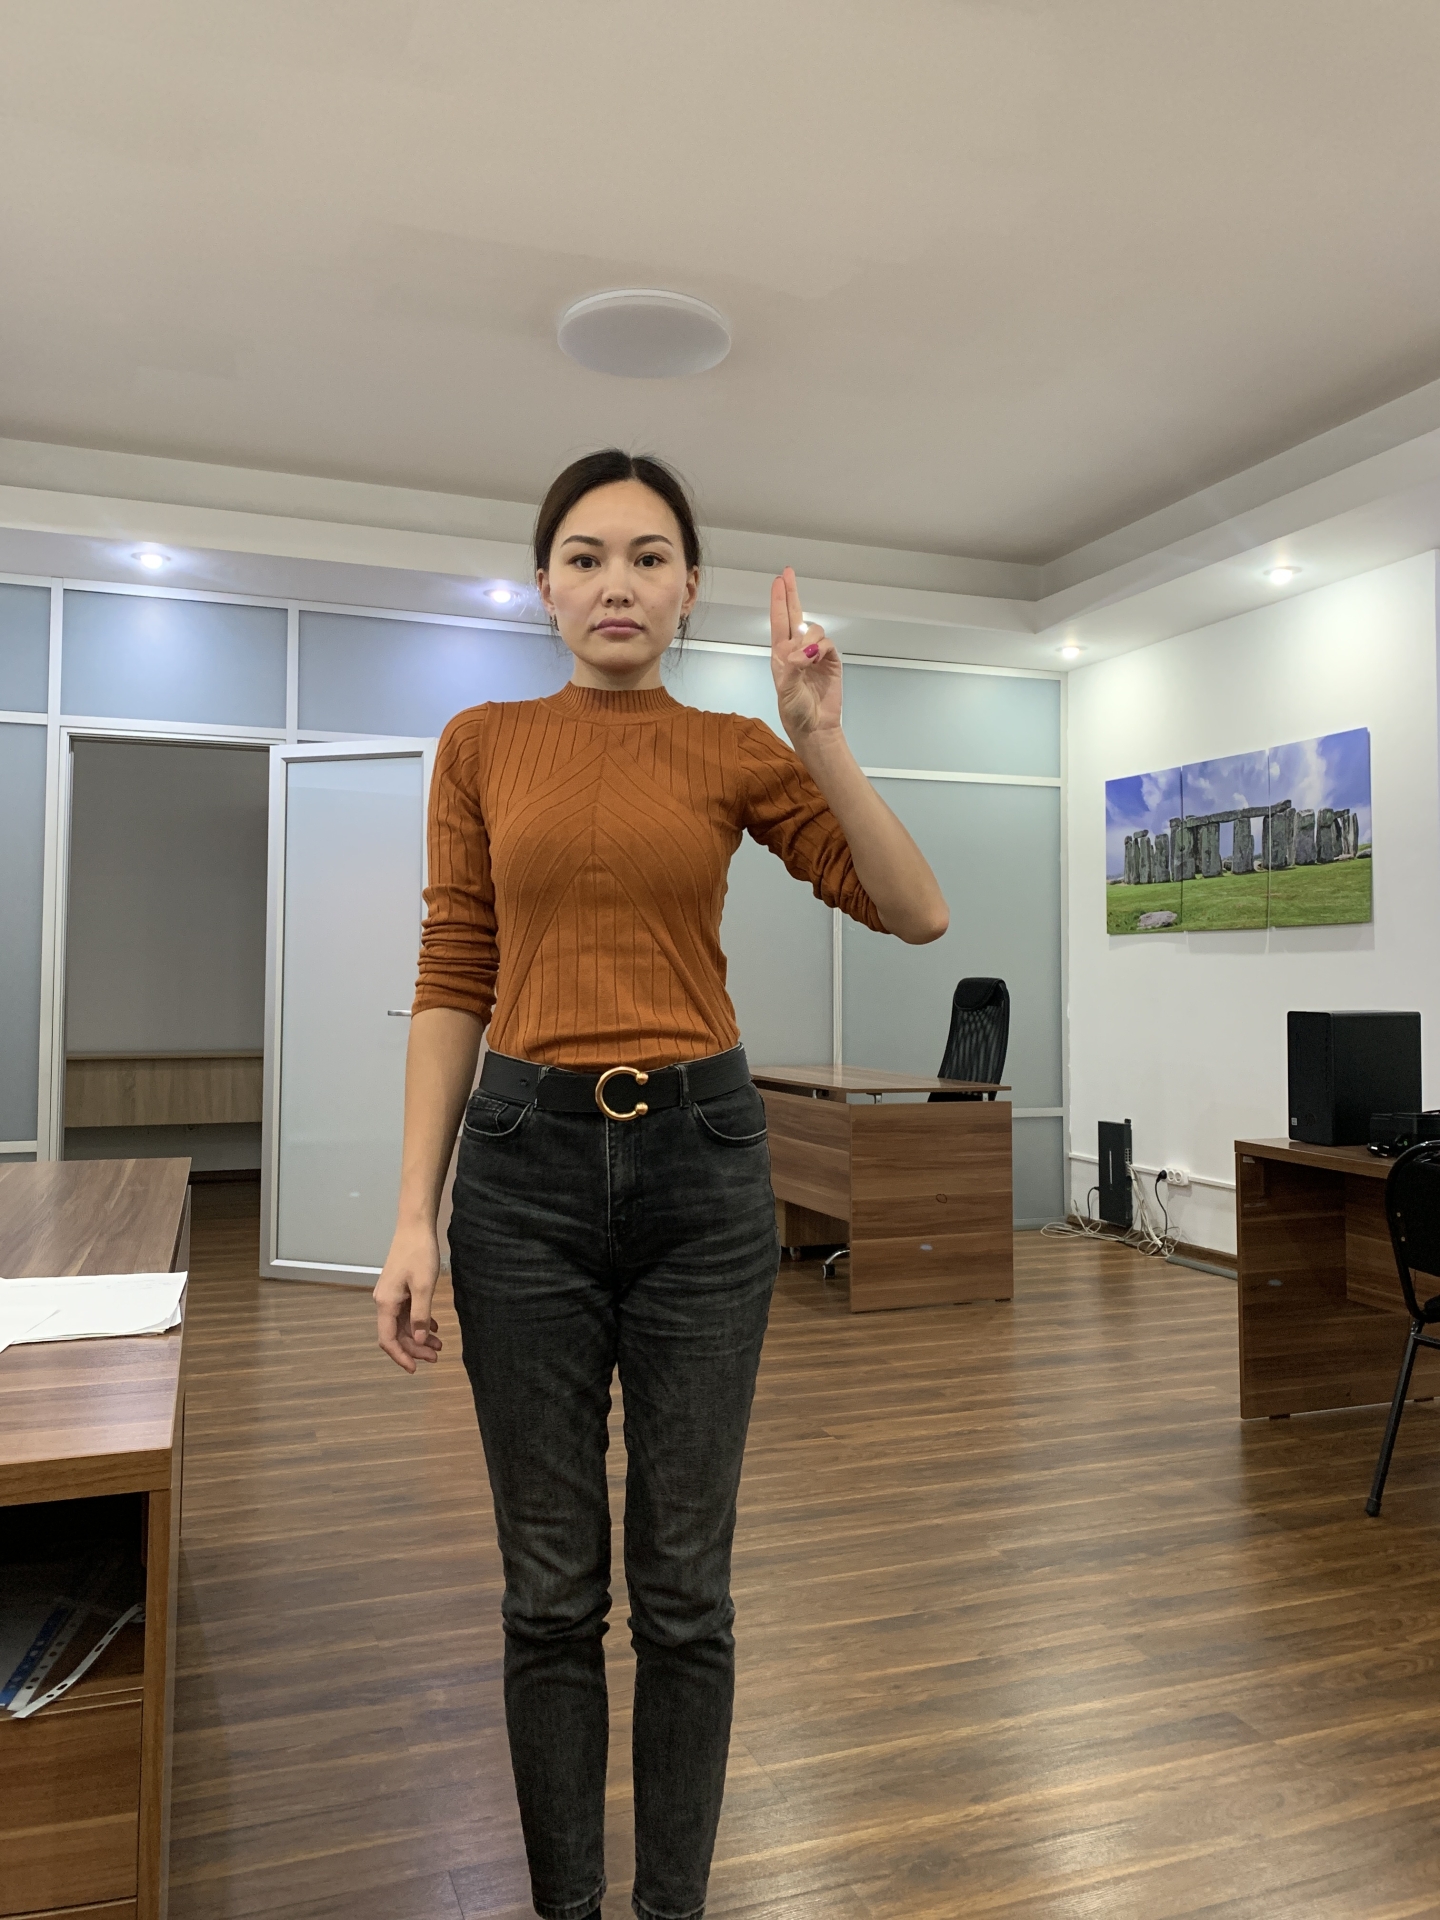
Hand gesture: two_up